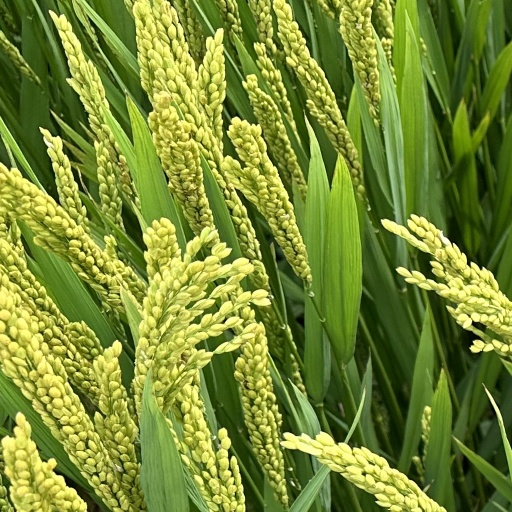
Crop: rice